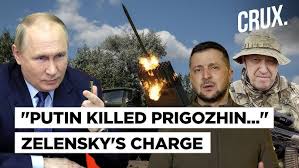
Label: Tank